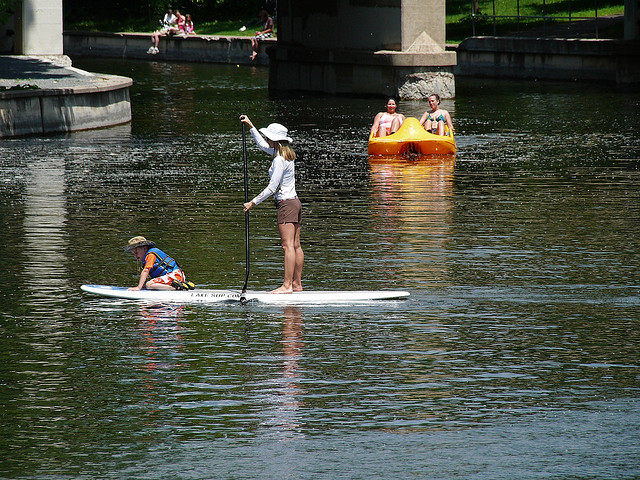
A woman rowing a paddle on a small boat.

The woman is paddle surfing with a child as two girls are riding a paddle boat.